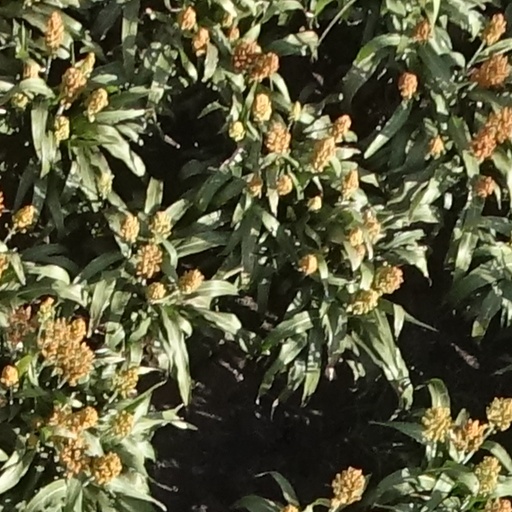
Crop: sorghum